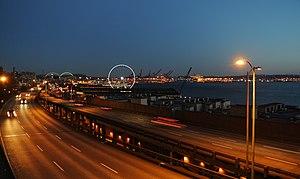
Seattle est la plus grande ville de l'État de Washington et du Nord-Ouest des États-Unis. Elle est située entre le Puget Sound et le lac Washington, à environ 155 km au sud de la frontière entre le Canada et les États-Unis. Elle est le siège du comté de King.